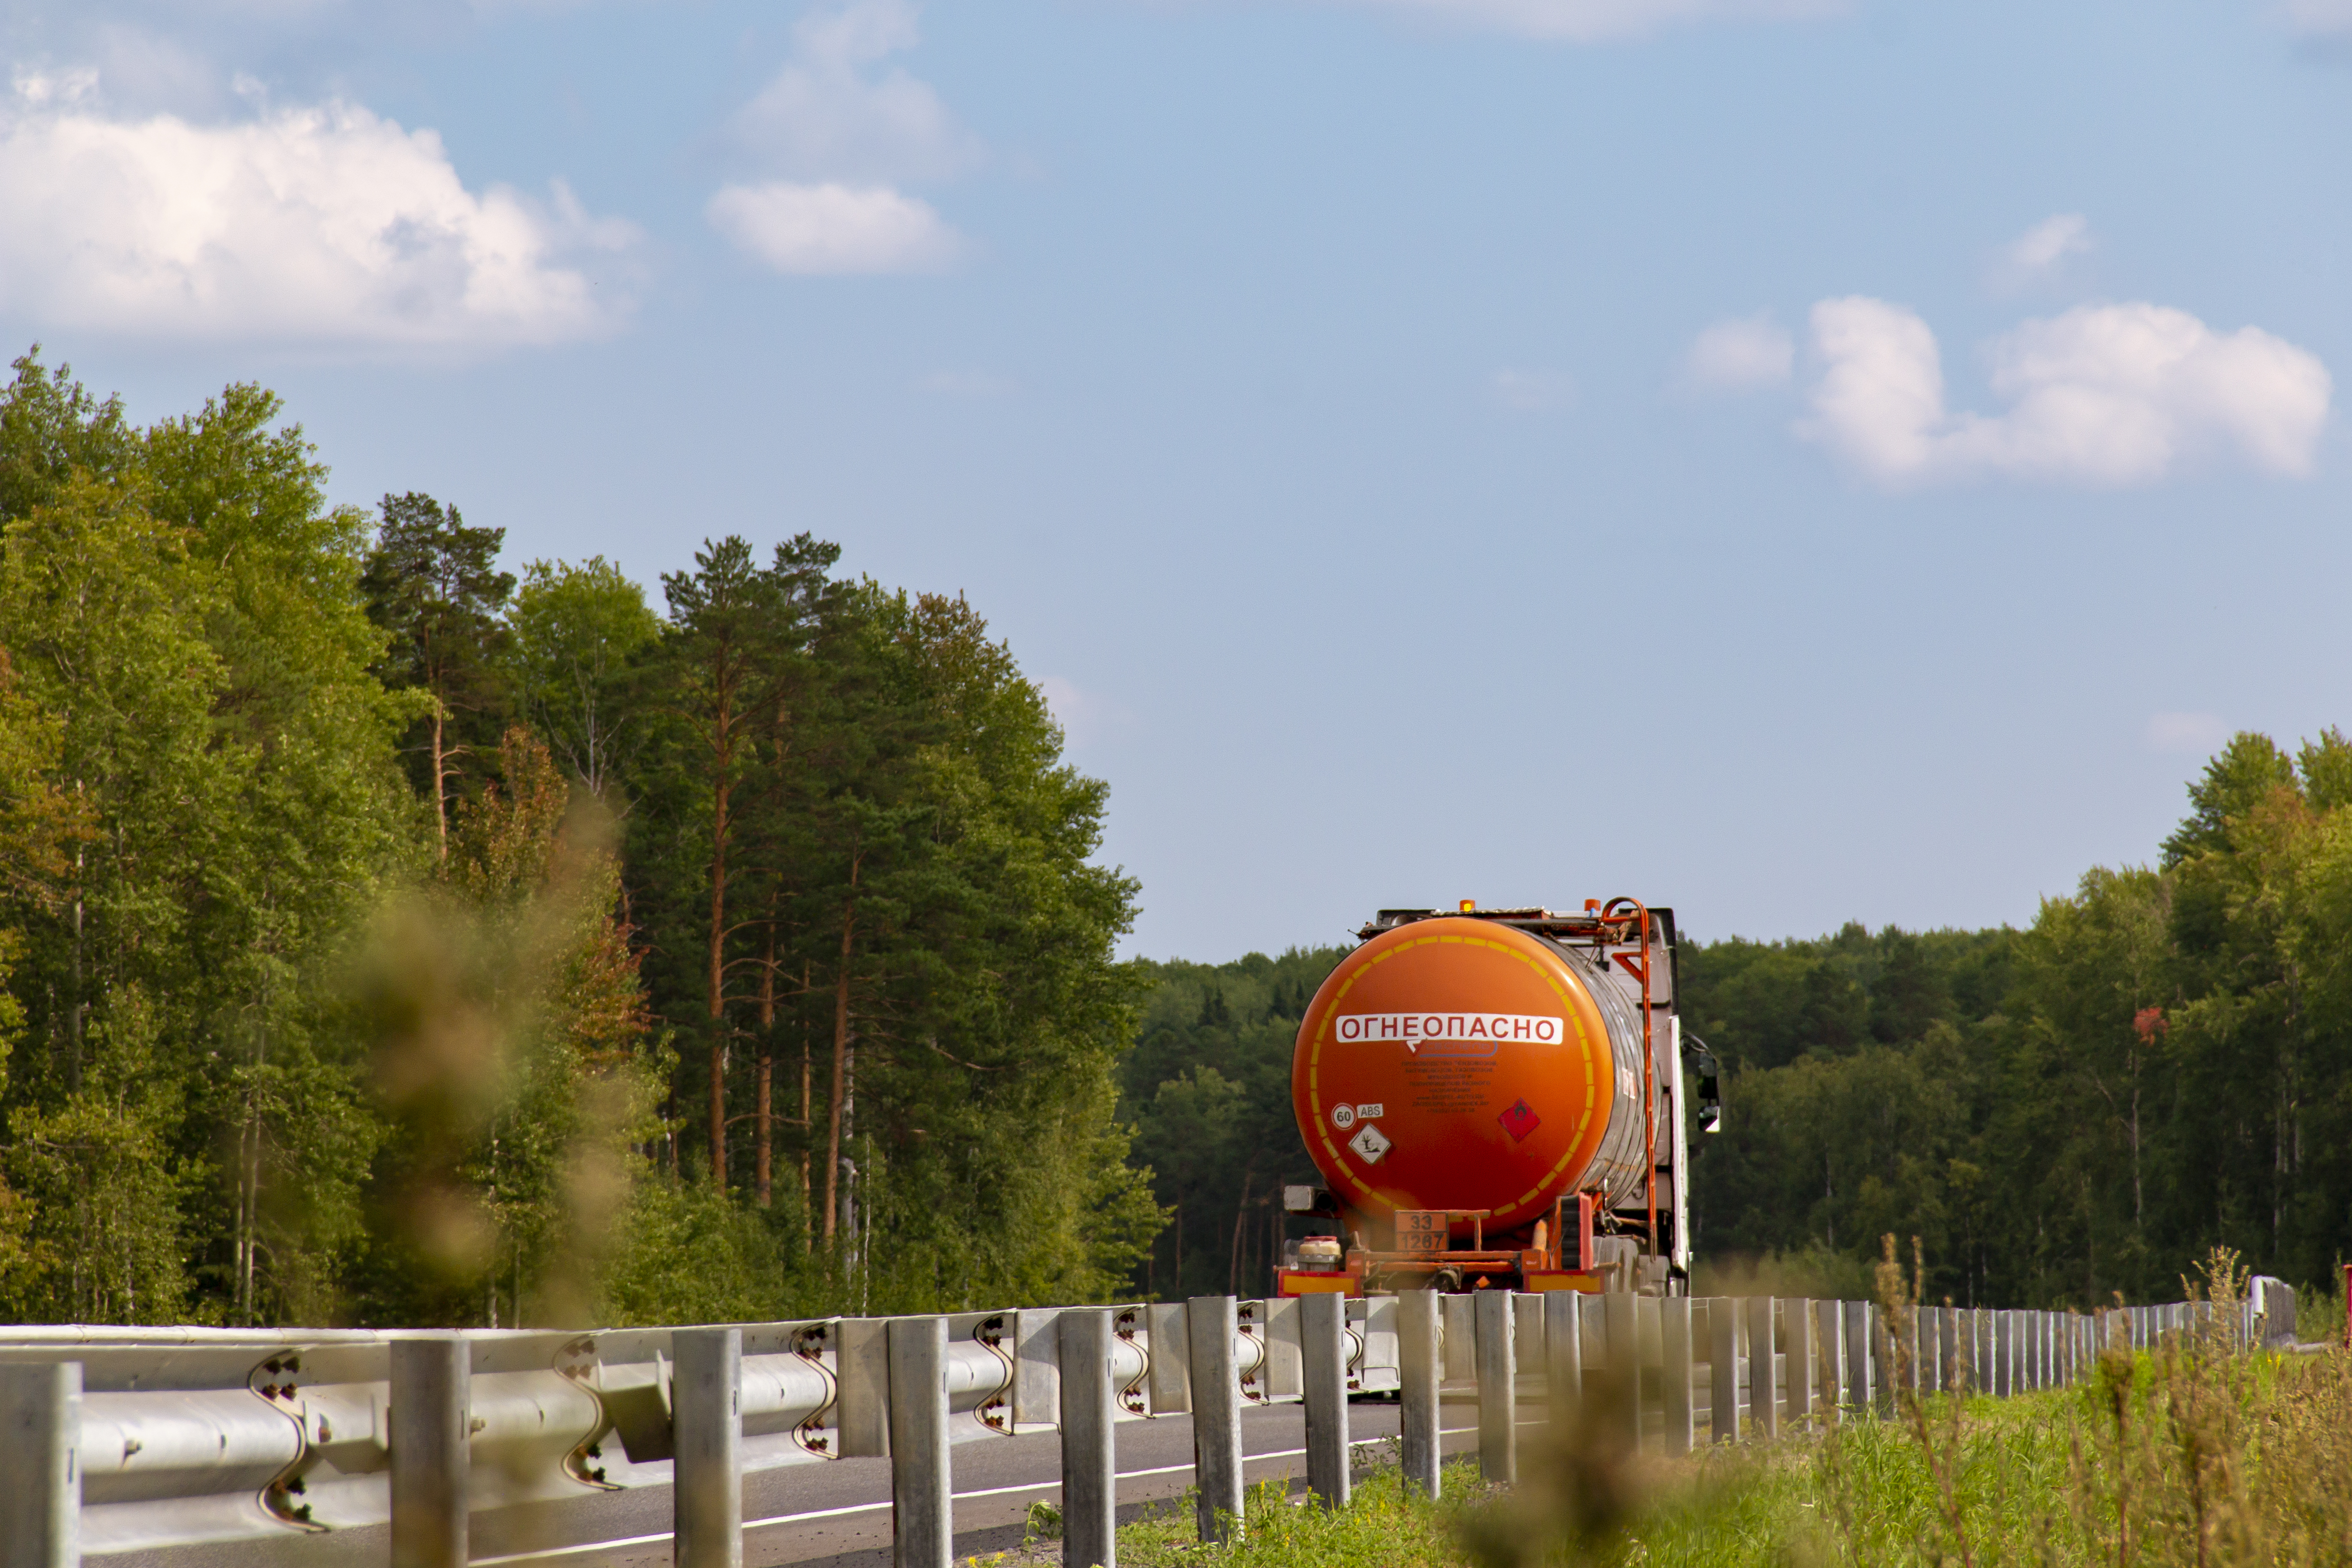
fuel truck, tank, fuel, track, cargo transportation, tractor, natural environment, tree, sky, landscape, grass, road, vehicle, plant, leisure